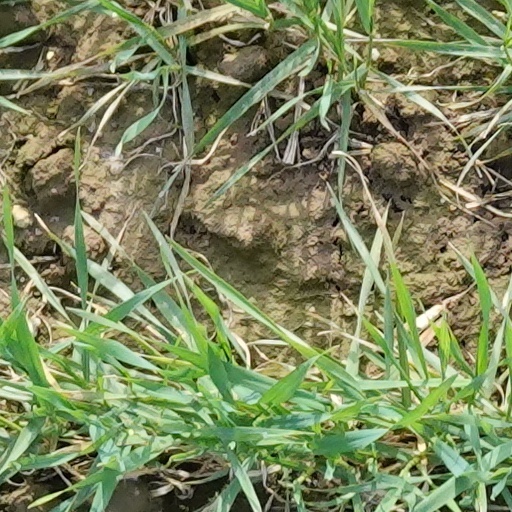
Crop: wheat